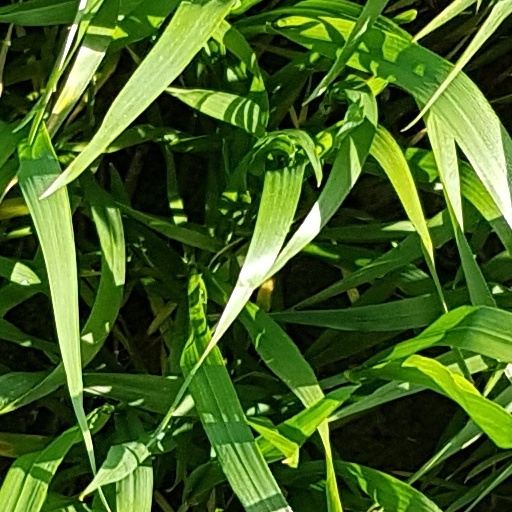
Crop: wheat